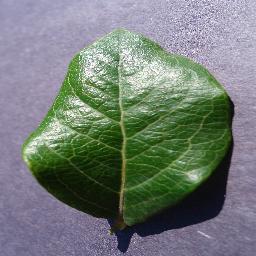
Label: Blueberry___healthy